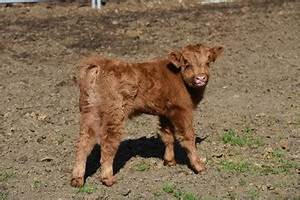
Label: mucca